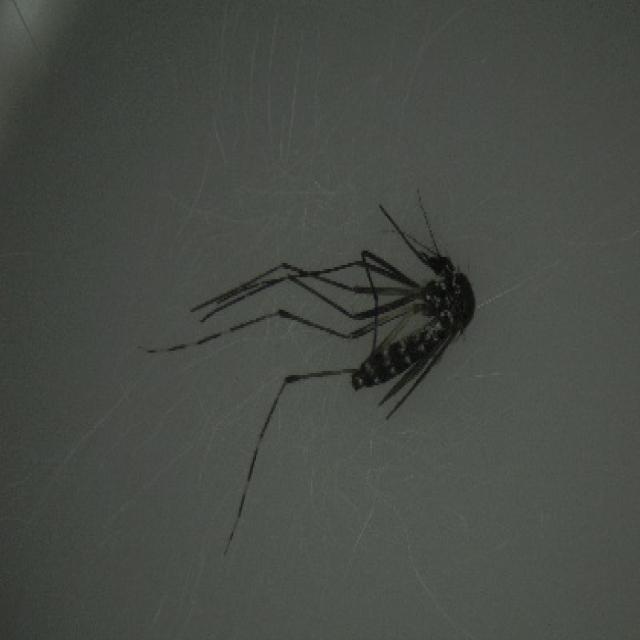
Species: aedes_albopictus